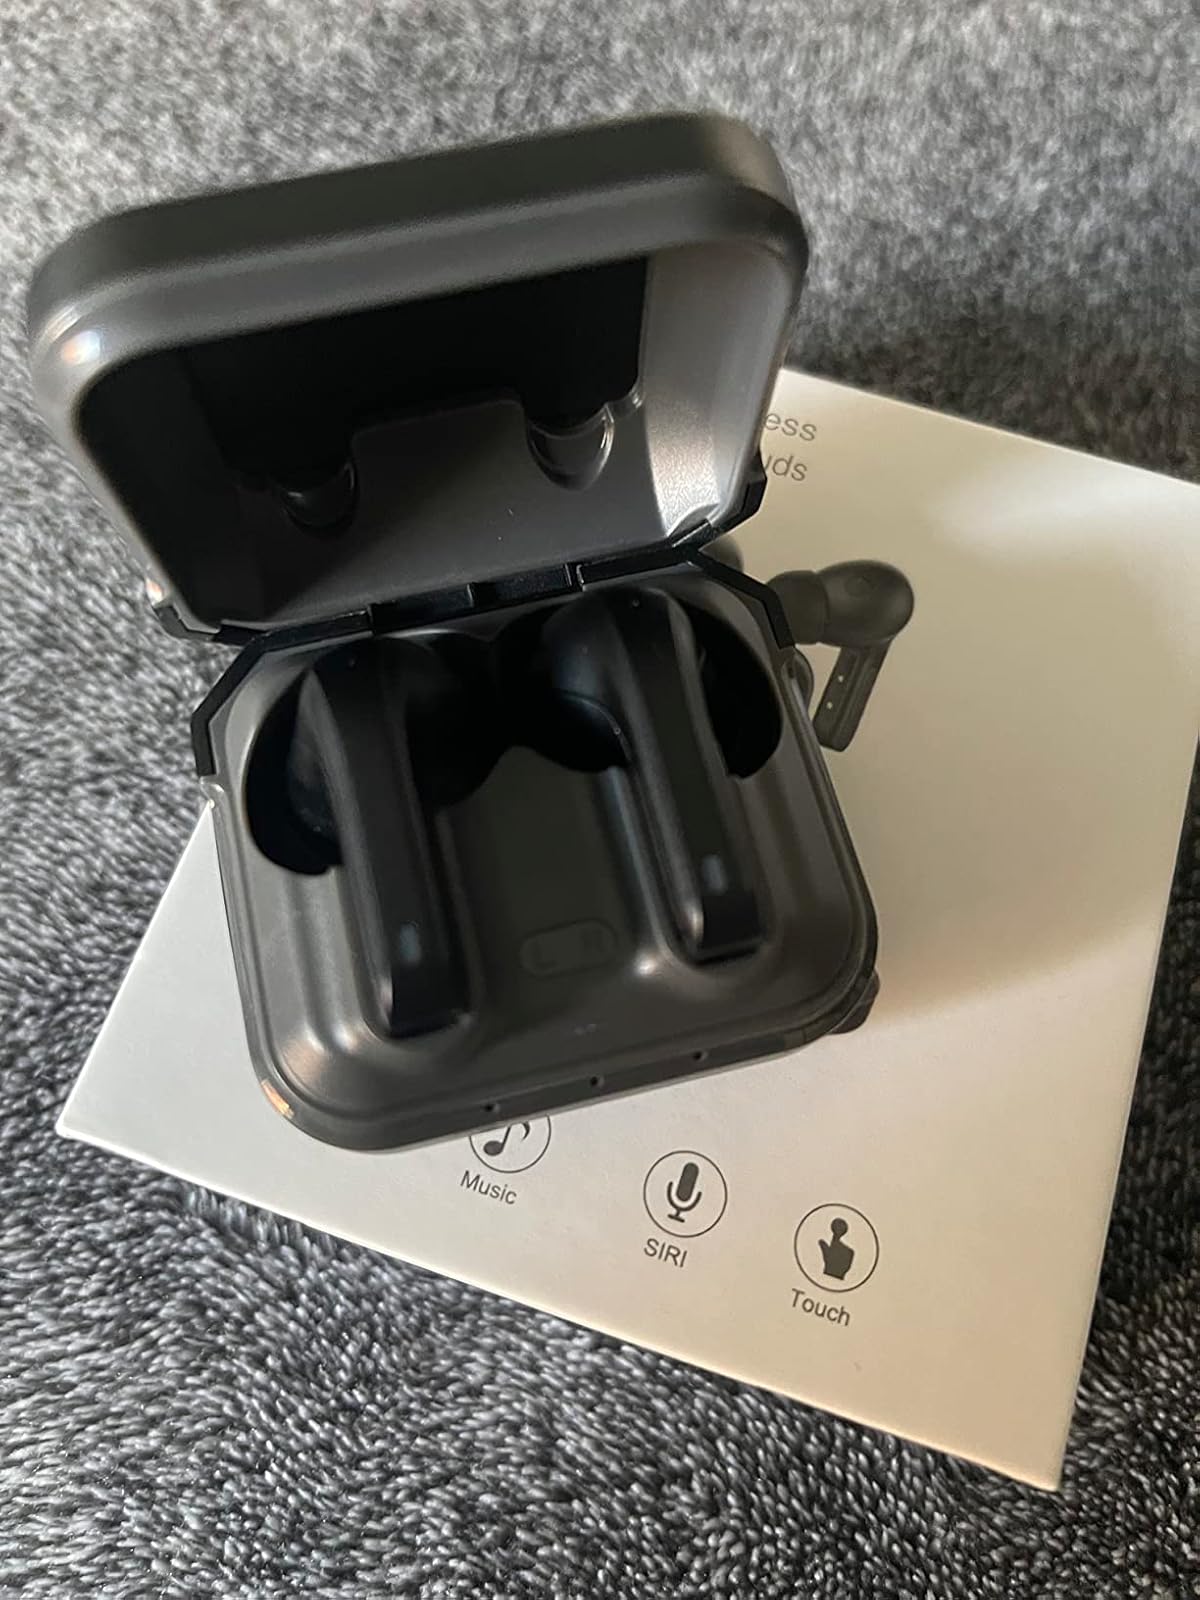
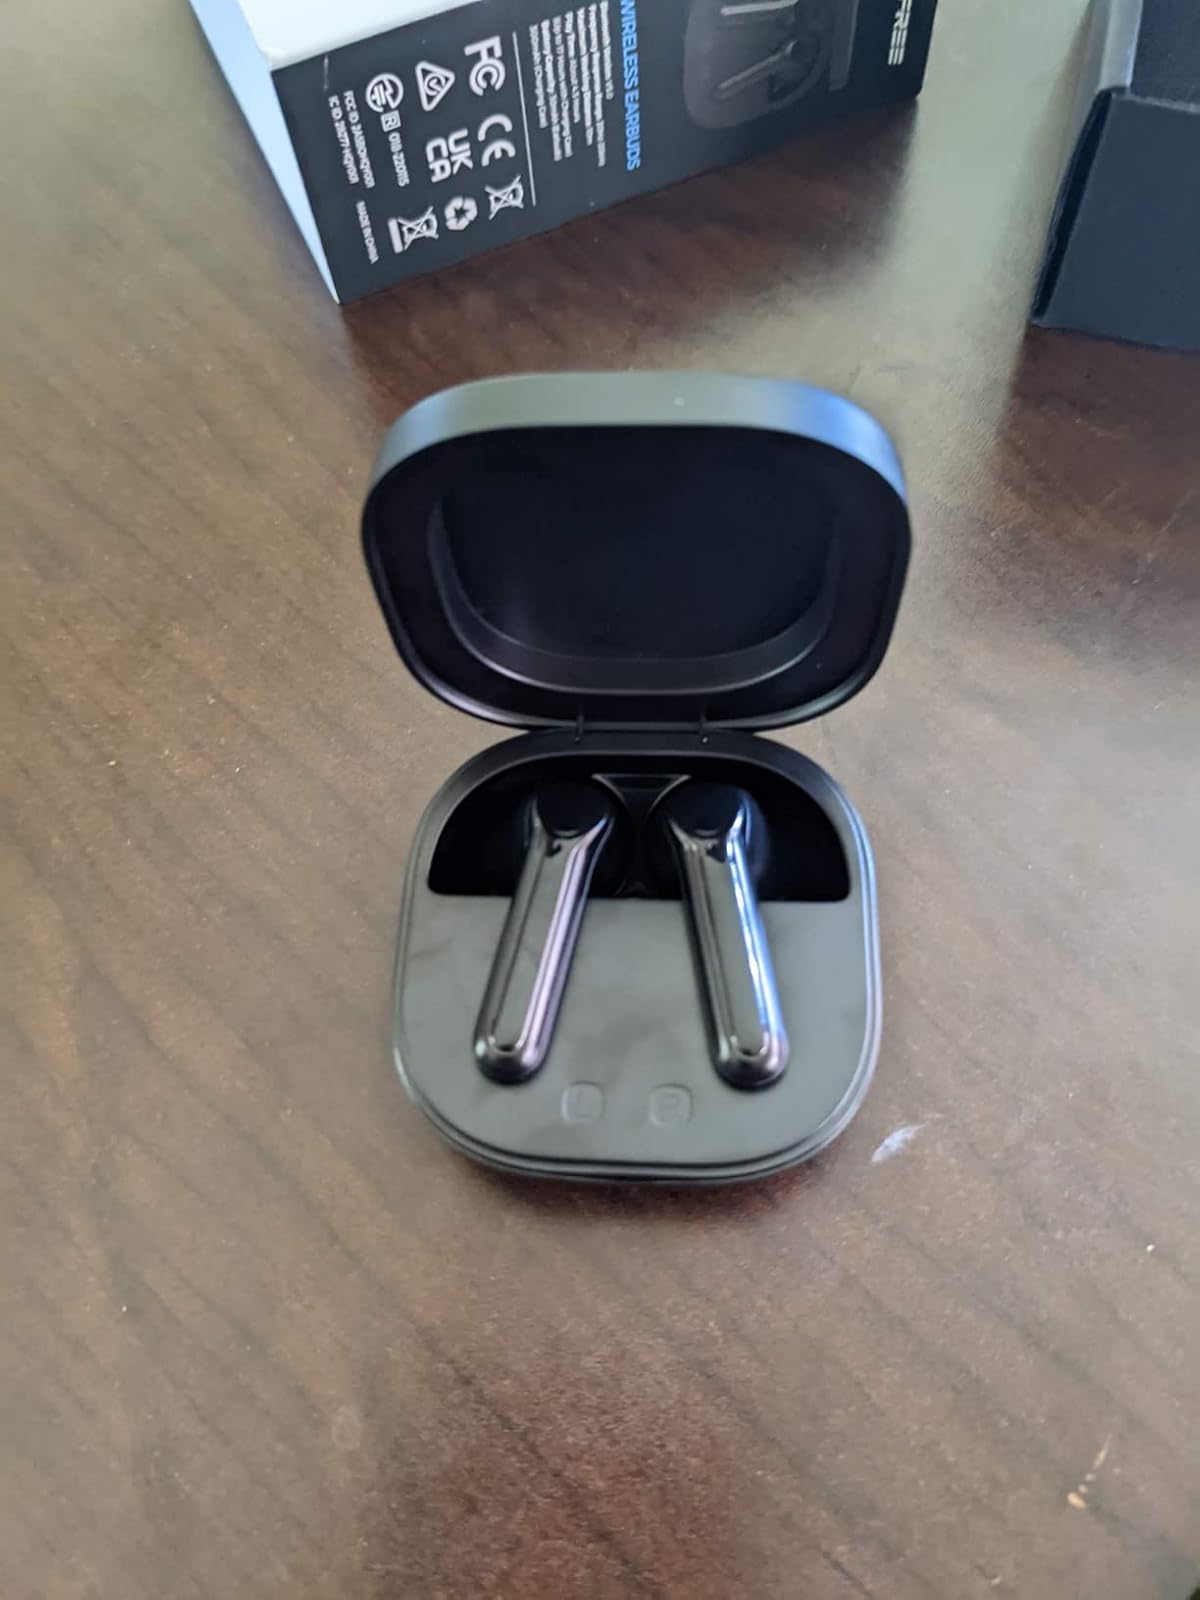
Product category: earbuds
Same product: no